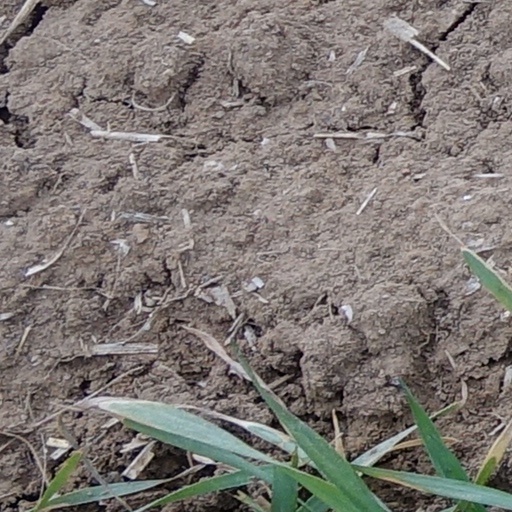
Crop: wheat